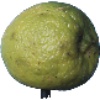
Label: Limes 1